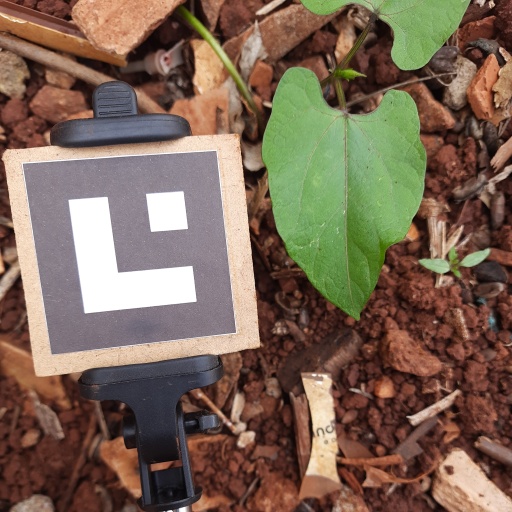
Observations: wavy surface, no eating holes, under shade